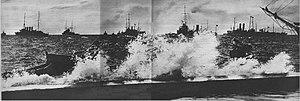
La flotte des naivres Alliés en rade de Salonique.
Le Camp de Salonique fait référence à l'installation des troupes de l'armée d'Orient à Thessalonique au cours de la Première Guerre mondiale.
L’armée française d’Orient ou corps expéditionnaire d'Orient est une unité de l’armée de terre française qui a combattu durant la Première Guerre mondiale sur le front d’Orient entre 1915 et 1918.